Question: Please indicate a possible affordance area of the baseball bat that can be used for holding
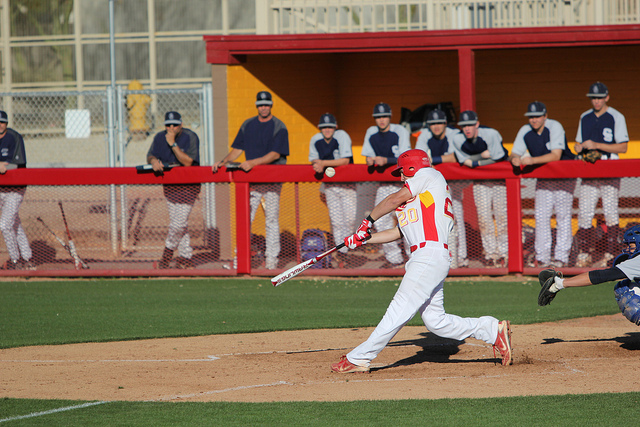
Answer: [338.5, 212.5, 378.5, 259.5]